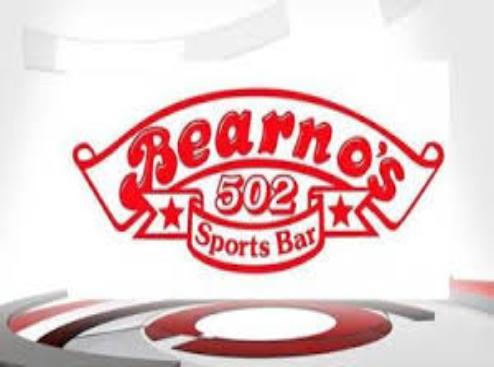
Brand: Bearno's
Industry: Food